Battle of the River Plate

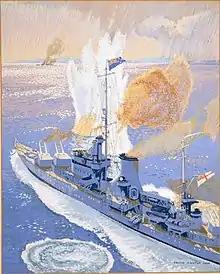
HMS "Achilles"; this painting by Frank Norton is part of the National Collection of War Art held by Archives New Zealand

On 10 February 2006, the , 400 kg eagle and swastika crest of "Admiral Graf Spee" was recovered from the stern of the ship. The spread-wing statue of a Nazi eagle with a wreath in its talons containing a swastika was attached to the stern, not the bow like traditional figureheads. It was a common feature of prewar German warships. In other cases, it was removed for a variety of practical reasons on the outbreak of the war, but because "Admiral Graf Spee" was already at sea when the war began, she went into action and was scuttled with it attached, which permitted its recovery. To protect the feelings of those with painful memories of Nazi Germany, the swastika at the base of the figurehead was covered as it was pulled from the water. The figurehead was stored in a Uruguayan naval warehouse after German complaints about exhibiting "Nazi paraphernalia".